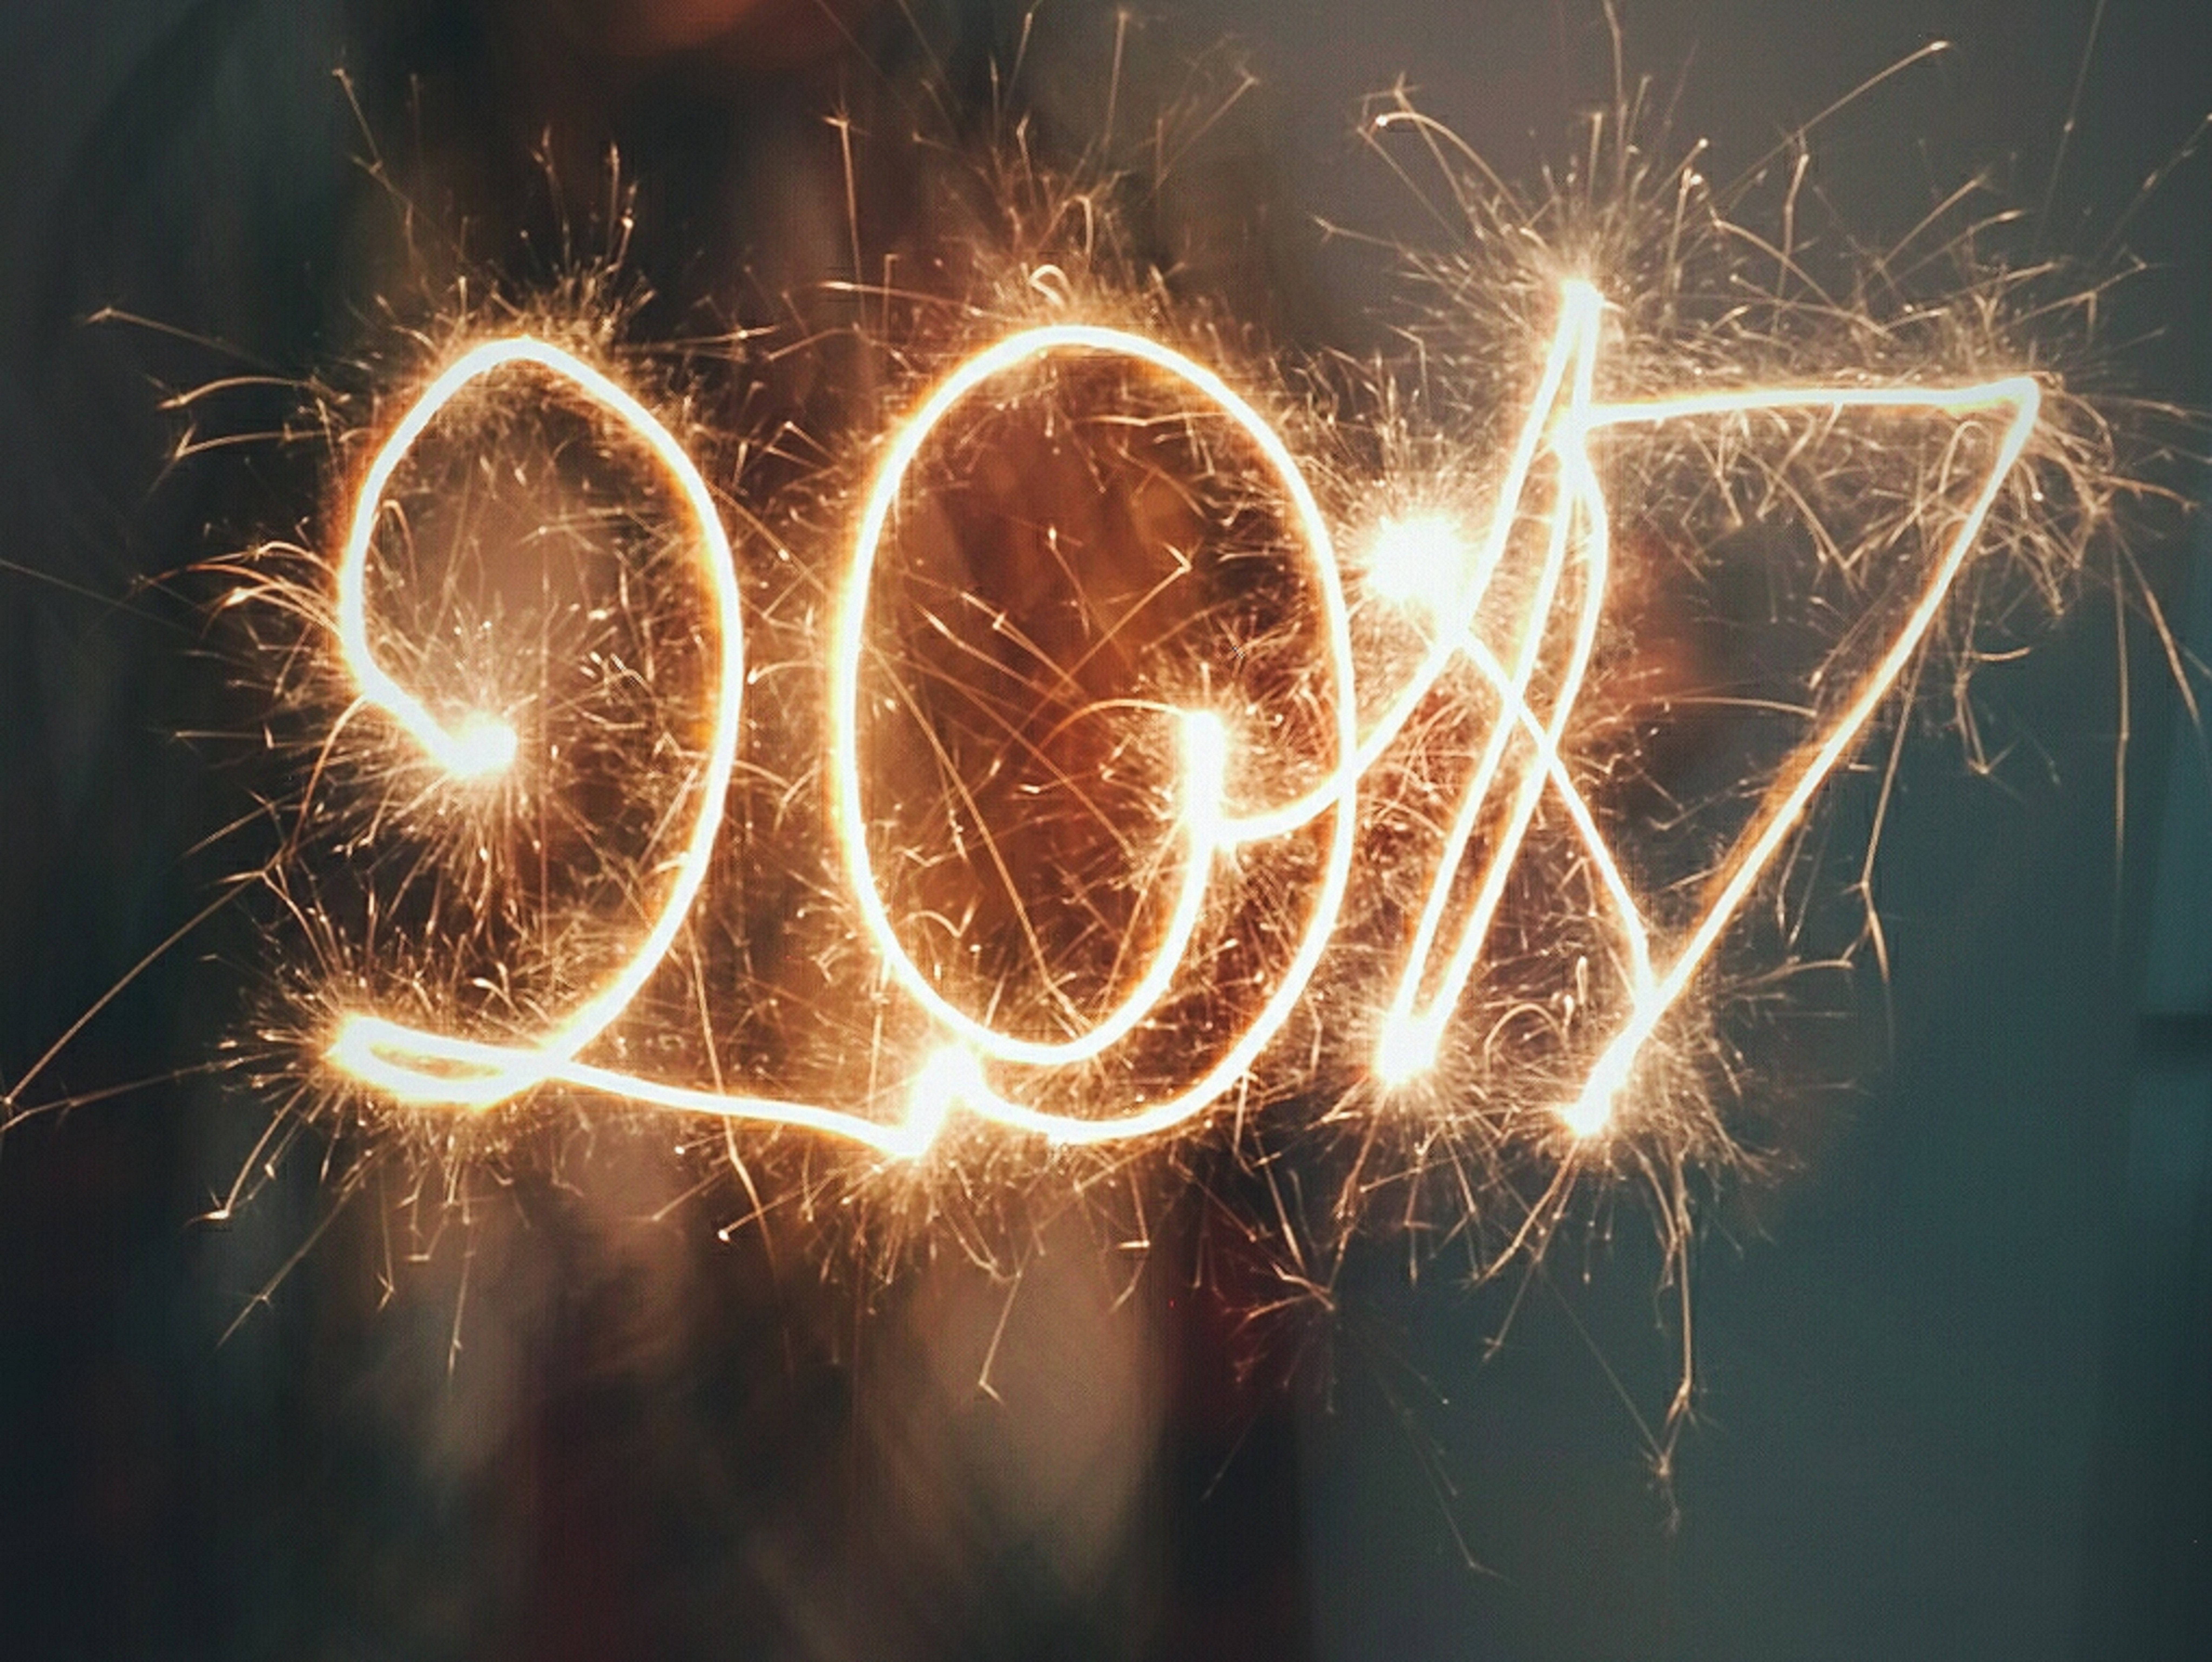
light, number, sparkler, new year, light painting, fireworks, event, 2017